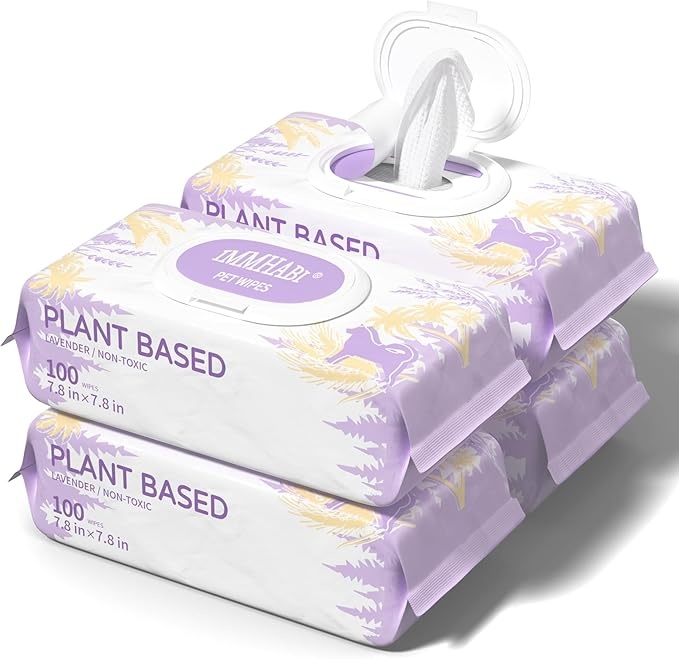
400 PCS Dog Wipes for Paws and Butt Hypoallergenic Pets Cleansing & Deodorizing Anal Gland Hygienic Puppy Wipes for Dogs Face and Body Wipes Cleaning Fur Doggie Wipes Doggy Wipes (Lavender)
Brand: IMMHABI
About This Better absorption and moisture retention with plant fibers, keeping the wipes wet for longer Infused with aloe, honey, oatmeal, coconut oil, and calendula to nourish your pet’s coat Soft, plant-based wipes with pearl texture for superior dirt removal and a gentle touch Lavender-scented wipes with natural deodorizer to help keep your dog clean and fresh Cross-woven design for durability; won’t easily deform or tear during use Sealed with a secure lid to maintain moisture and freshness over time Not recommended for cats due to the lavender scent; we offer fragrance-free wipes for them Ideal for cleaning and deodorizing your dog after walks or playtime Convenient 7.8 x 7.8-inch size, ideal for most dog breeds Reach out to us anytime for any concerns – we’re here to provide excellent service!
Category: Animals & Pet Supplies > Pet Supplies > Pet Grooming Supplies > Pet Wipes > Hypoallergenic Wipes